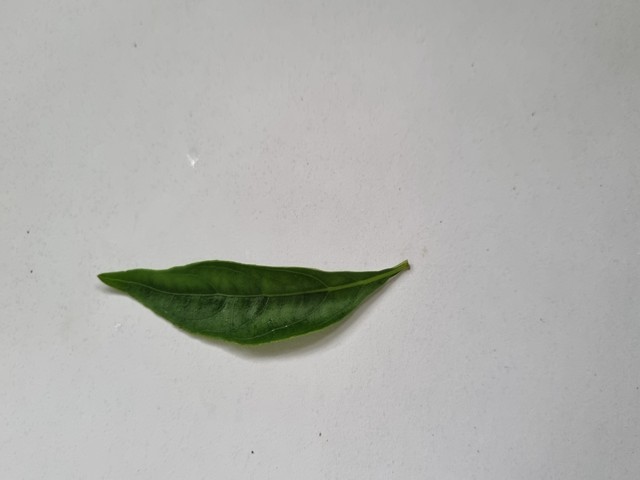
Plant: kalomegh